Cotuit Kettleers

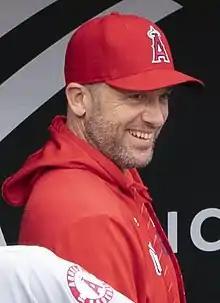
Josh Paul was league MVP and playoff co-MVP for the 1995 CCBL champion Kettleers.

In 1981, the Kettleers starred CCBL Hall of Famer Jeff Innis, who led the league with a 2.34 ERA and eight saves. The team finished the regular season in fourth place with a mediocre record, but upset first place Wareham in the playoff semifinals. After splitting the first two games of the series, Cotuit took the decisive Game 3 on a masterful three-hitter by Doug Swearingen. In the best-of-five Cape League finals against Orleans, the Kettleers dropped Game 1 at Eldredge Park, but came back to take a tight Game 2, 9–8 in 10 innings. Cotuit sent Swearingen to the mound for Game 3, and jumped out early, taking a 3–0 lead after only four Orleans pitches. The Kettleers walloped four homers, two of them by Billy Dees, and came away with a 9–7 win. In Game 4 at Lowell Park, the Kettleers again took an early lead, up 6–0 after three, on their way to an 8–1 win that secured the team's 10th league title.